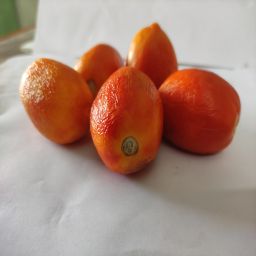
Crop: Tomato
Quality: Old